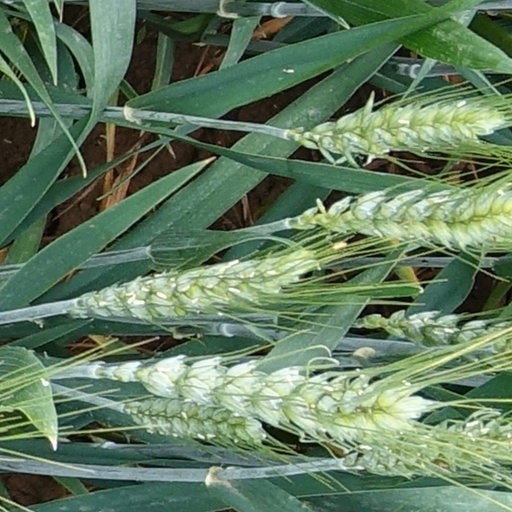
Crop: wheat